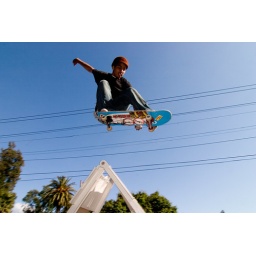
skater grabing a rail over a road sign